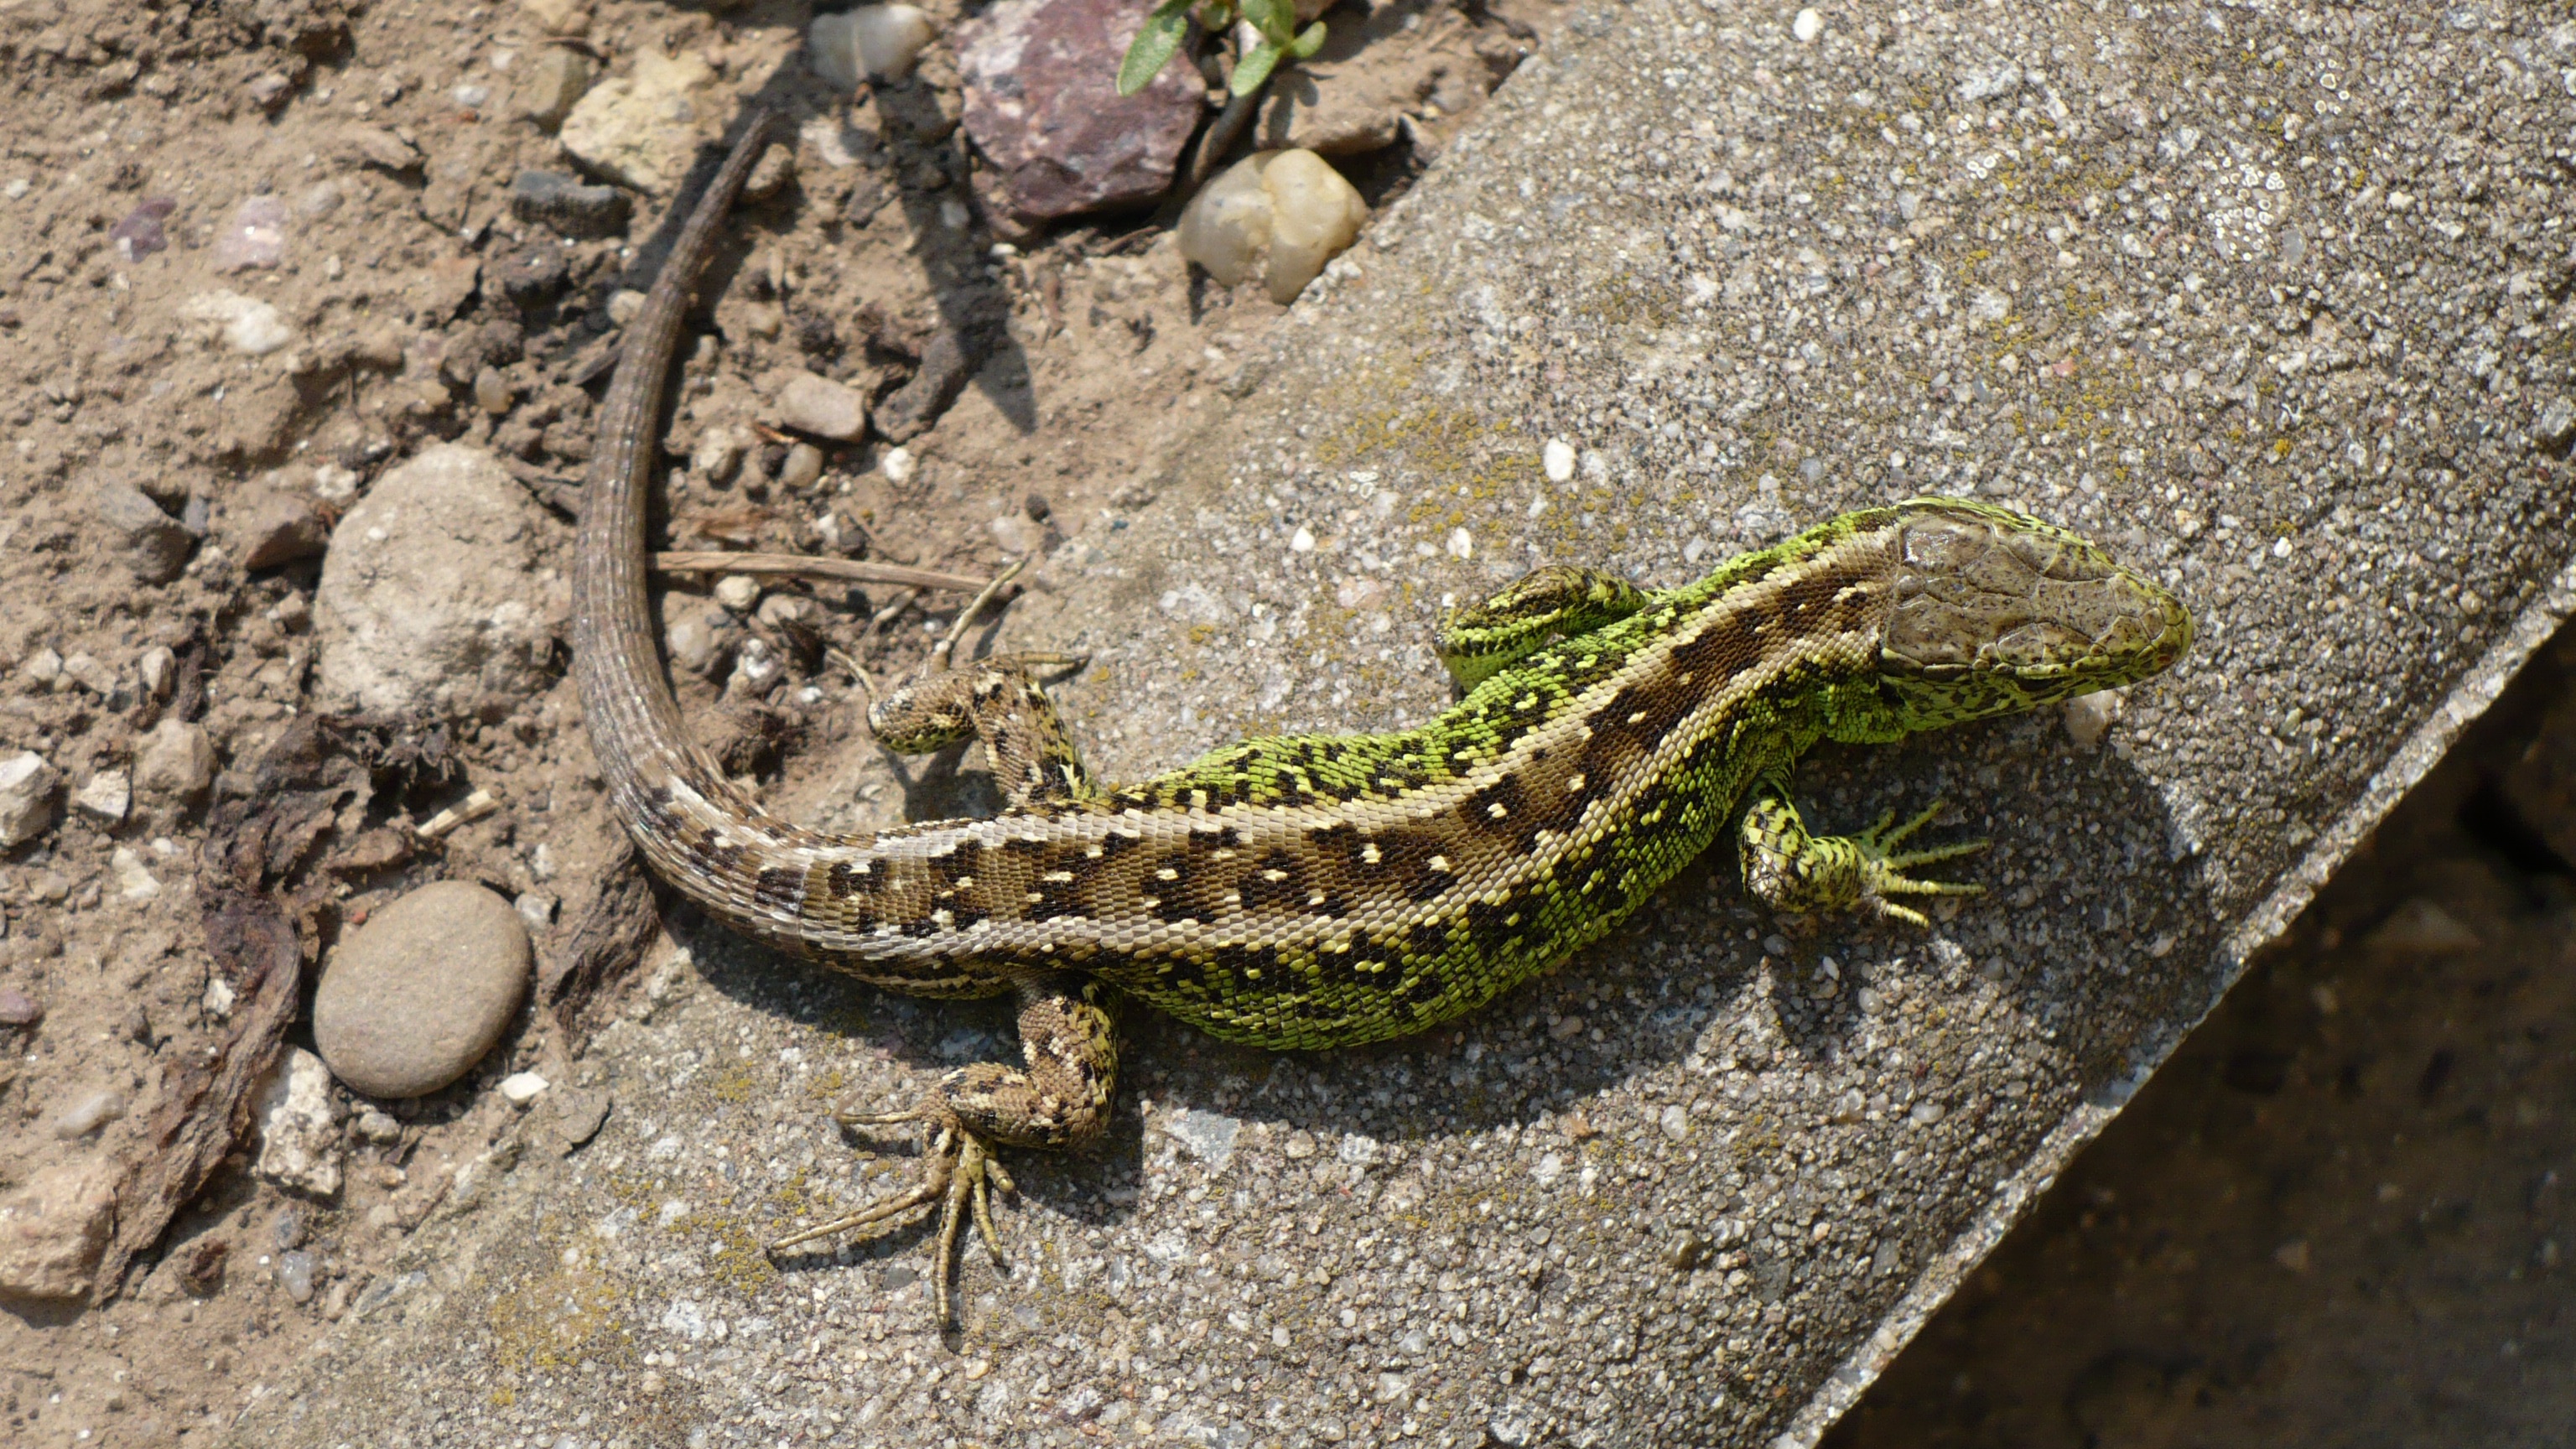
nature, wildlife, reptile, fauna, lizard, gecko, move, vertebrate, males, serpent, cold blooded animals, lacerta, agamidae, sand lizard, sidewinder, scaled reptile, lacertidae